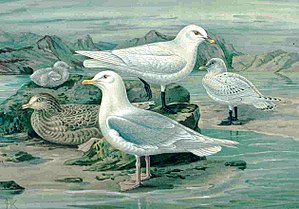
Ismåge
Ismåge (bagerst)
Ismågen, er, som navnet antyder, en måge, som lever højt mod nord. Den ses sjældent i Danmark. Alligevel skete det 29. december 2006, at en ismåge kom forbi på Langø Havn på Lolland, og bragte hundredvis af turister til den lille by.